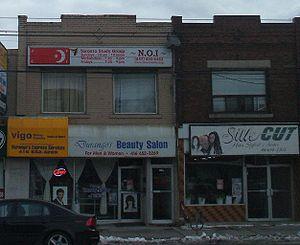
Nation of Islam est une organisation politico-religieuse américaine, à l’origine de la plupart des organisations musulmanes actuelles de la communauté afro-américaine. Nation of Islam ne publiant pas de statistiques, les estimations de ses membres sont très divergentes, mais en 2003, selon Hakeem Lumumba, ils seraient entre 20 000 et 40 000.